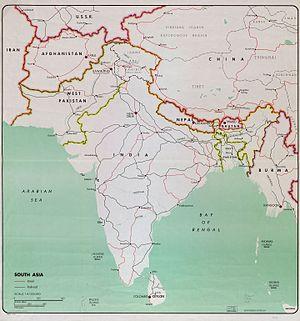
L'Inde et le Pakistan sont deux pays de l'Asie du Sud, situé entre les 95ᵉ et 61ᵉ méridiens et font partie des fuseaux horaires UTC+5:30 et UTC+5. Les deux pays ont accédé à leurs indépendances du Royaume-Uni le 15 août 1947 provoquant la fin de la colonie britannique des Indes et un flux de population les plus intenses du XXᵉ siècle. Plus connue sous le nom de partition des Indes, cette séparation est marquée par des violences inter-ethniques et des désaccords territoriaux dans les territoires des États princiers du Junagadh et du Cachemire. Le désaccord sur la région du Cachemire provoque la première guerre indo-pakistanaise. Les relations entre l'Inde et le Pakistan sont régies en partie par cette partition qui reste inachevée comme le montre la soft border mise en place dans la vallée du Cachemire. Les liens entre les deux pays, opposés à trois reprises — en 1947, 1965 et 1971 — dans des conflits ouverts, sont une composante importante de la stabilité de l'Asie du Sud.